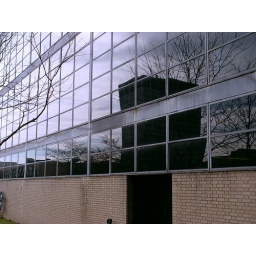
first building by mies van der rohe on the campus of IIT